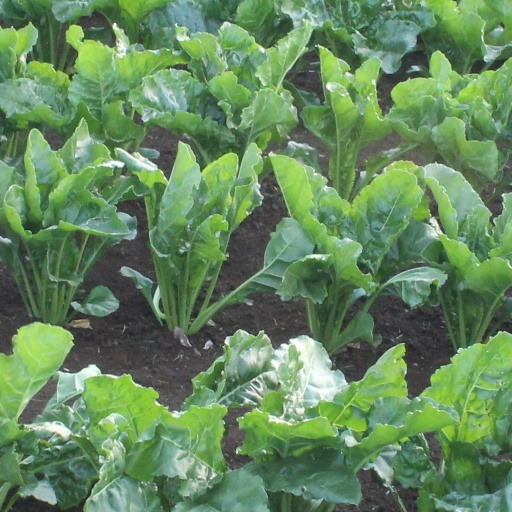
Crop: sugar beet